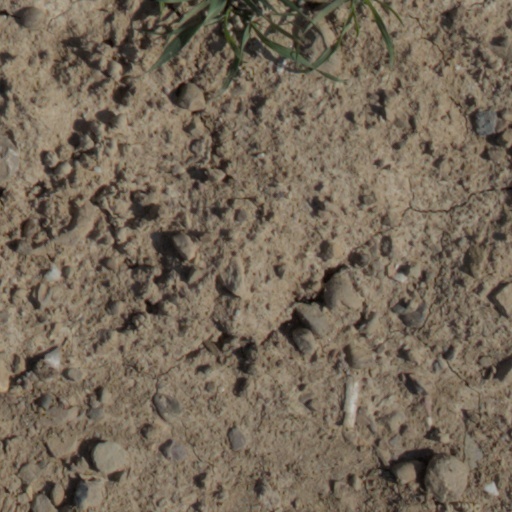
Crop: wheat